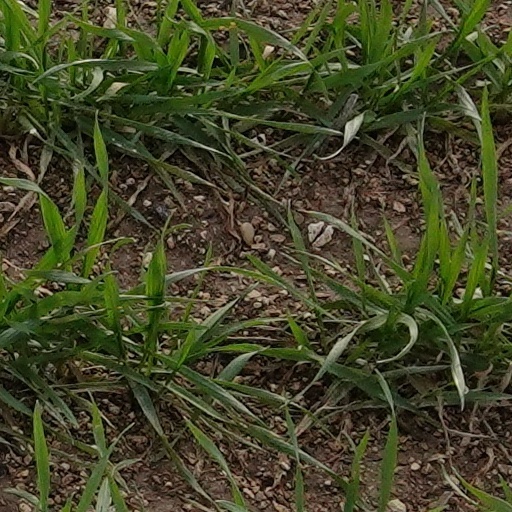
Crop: wheat